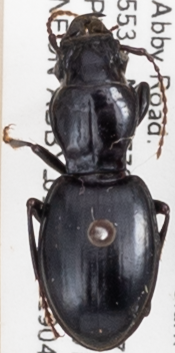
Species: Promecognathus crassus
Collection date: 2019-04-30
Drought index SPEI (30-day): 0.47
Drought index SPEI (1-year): -2.09
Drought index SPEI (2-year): -2.09